Hook Point

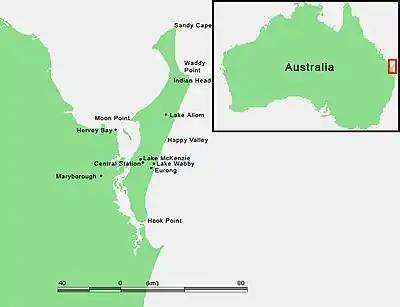
Map of Fraser Island with "Hook Point"

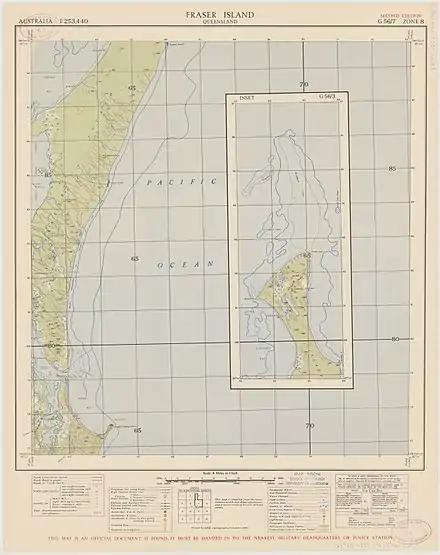
Topo map sheet of Fraser Island

Hook Point (Indigenous name: Torerr) is the southernmost tip of Fraser Island (also known as K'Gari and Gari) in Queensland, Australia. It is the landing point for ferry services from Inskip Point, which is some 1,200 meters further south.